Hallsboro Store

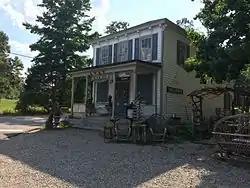

Hallsboro Store is a historic general store located near Midlothian, Chesterfield County, Virginia. It was built around 1885 and is a two-story wood-frame structure set on a concrete and brick foundation in a Late Victorian style. The store was operated by a succession of prominent Chesterfield County businessmen, and it served as a post office and general store for its community for many generations. The Hallsboro Post Office was housed at the store from the time it was built until 1962.